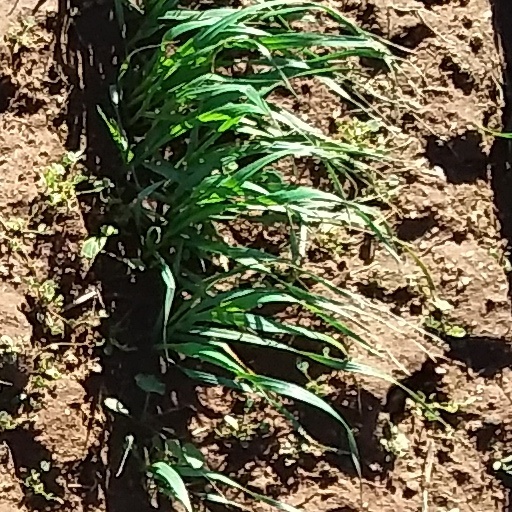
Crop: wheat